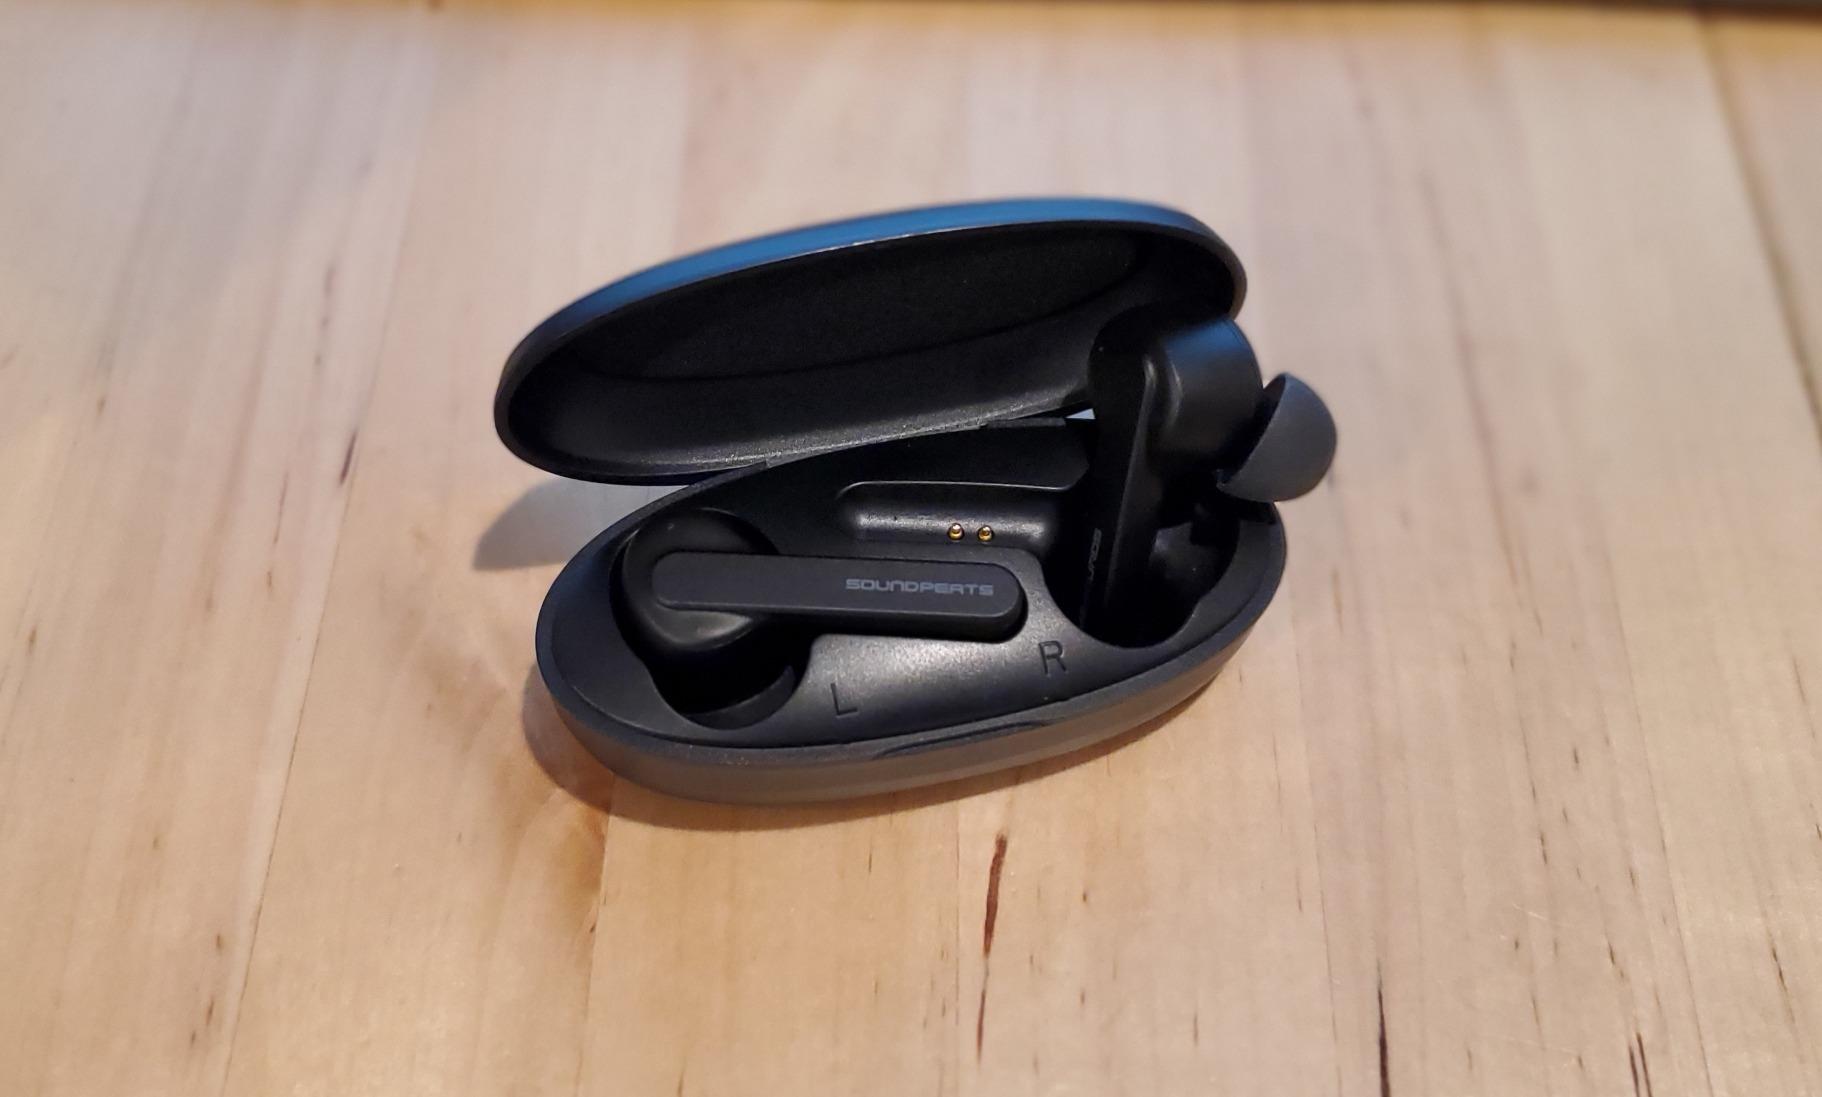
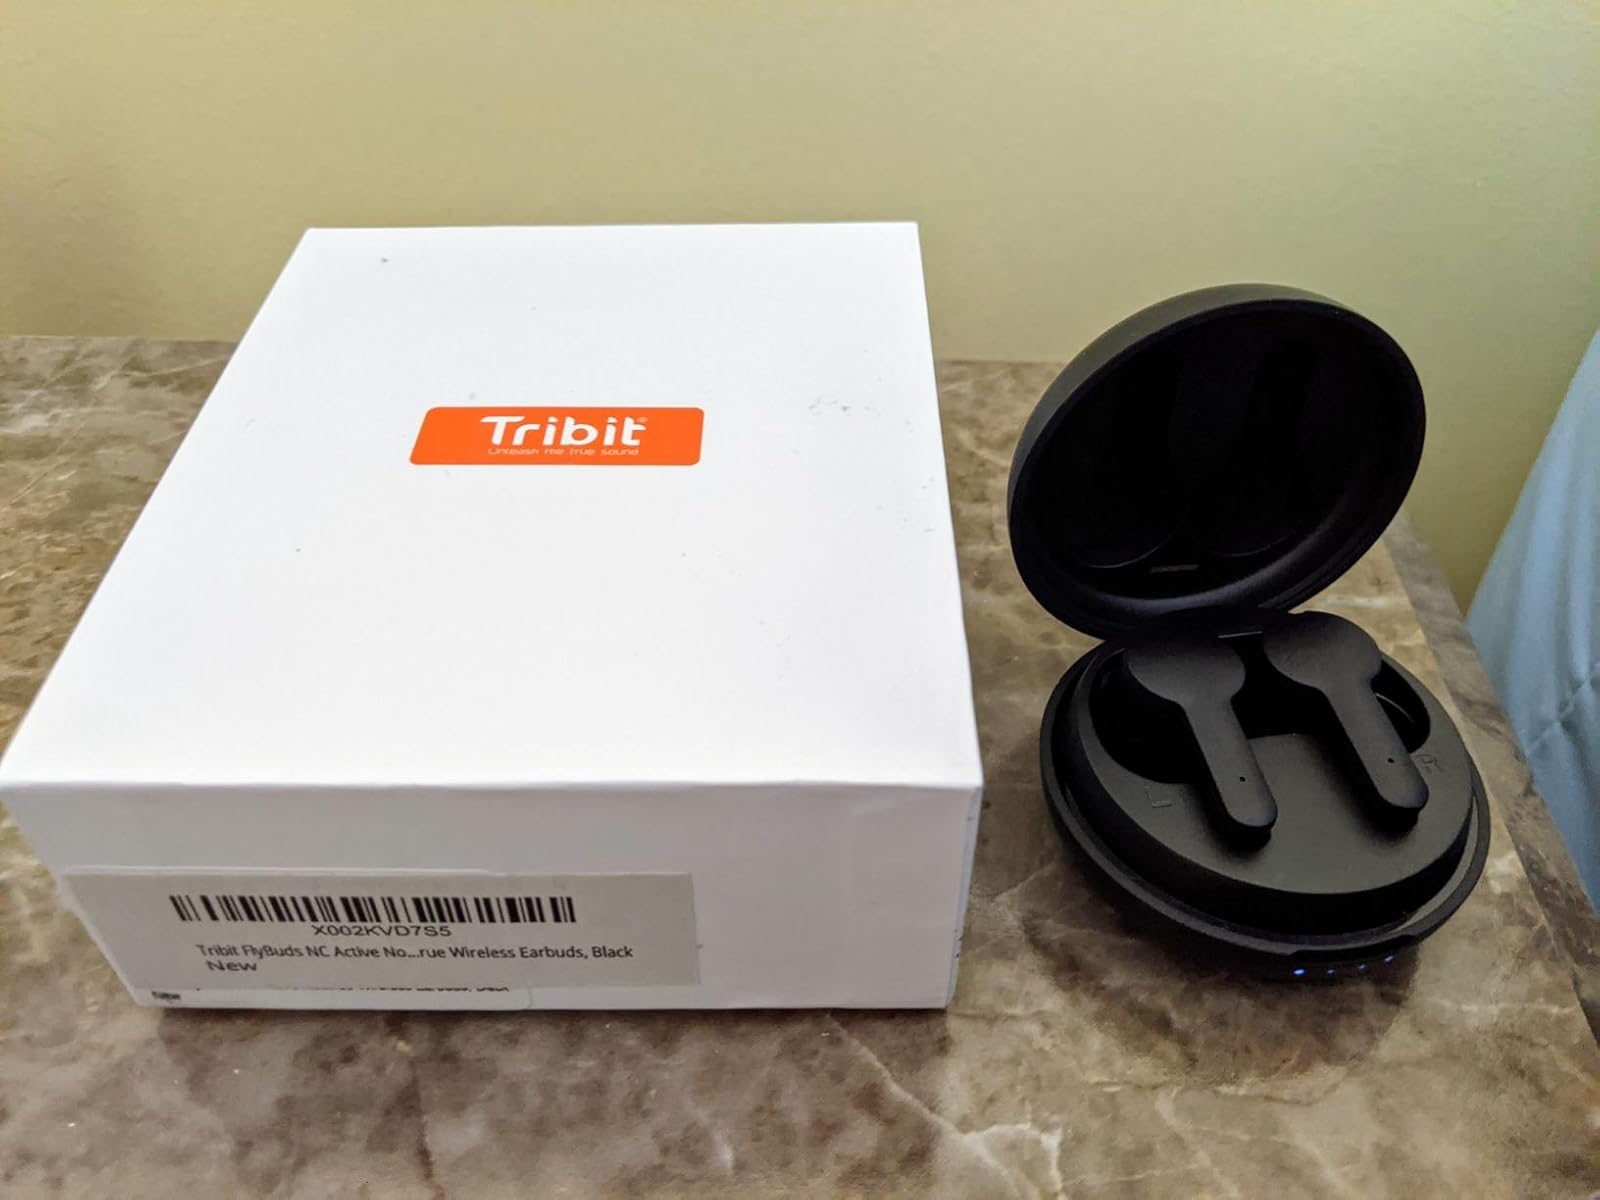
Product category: earbuds
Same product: no